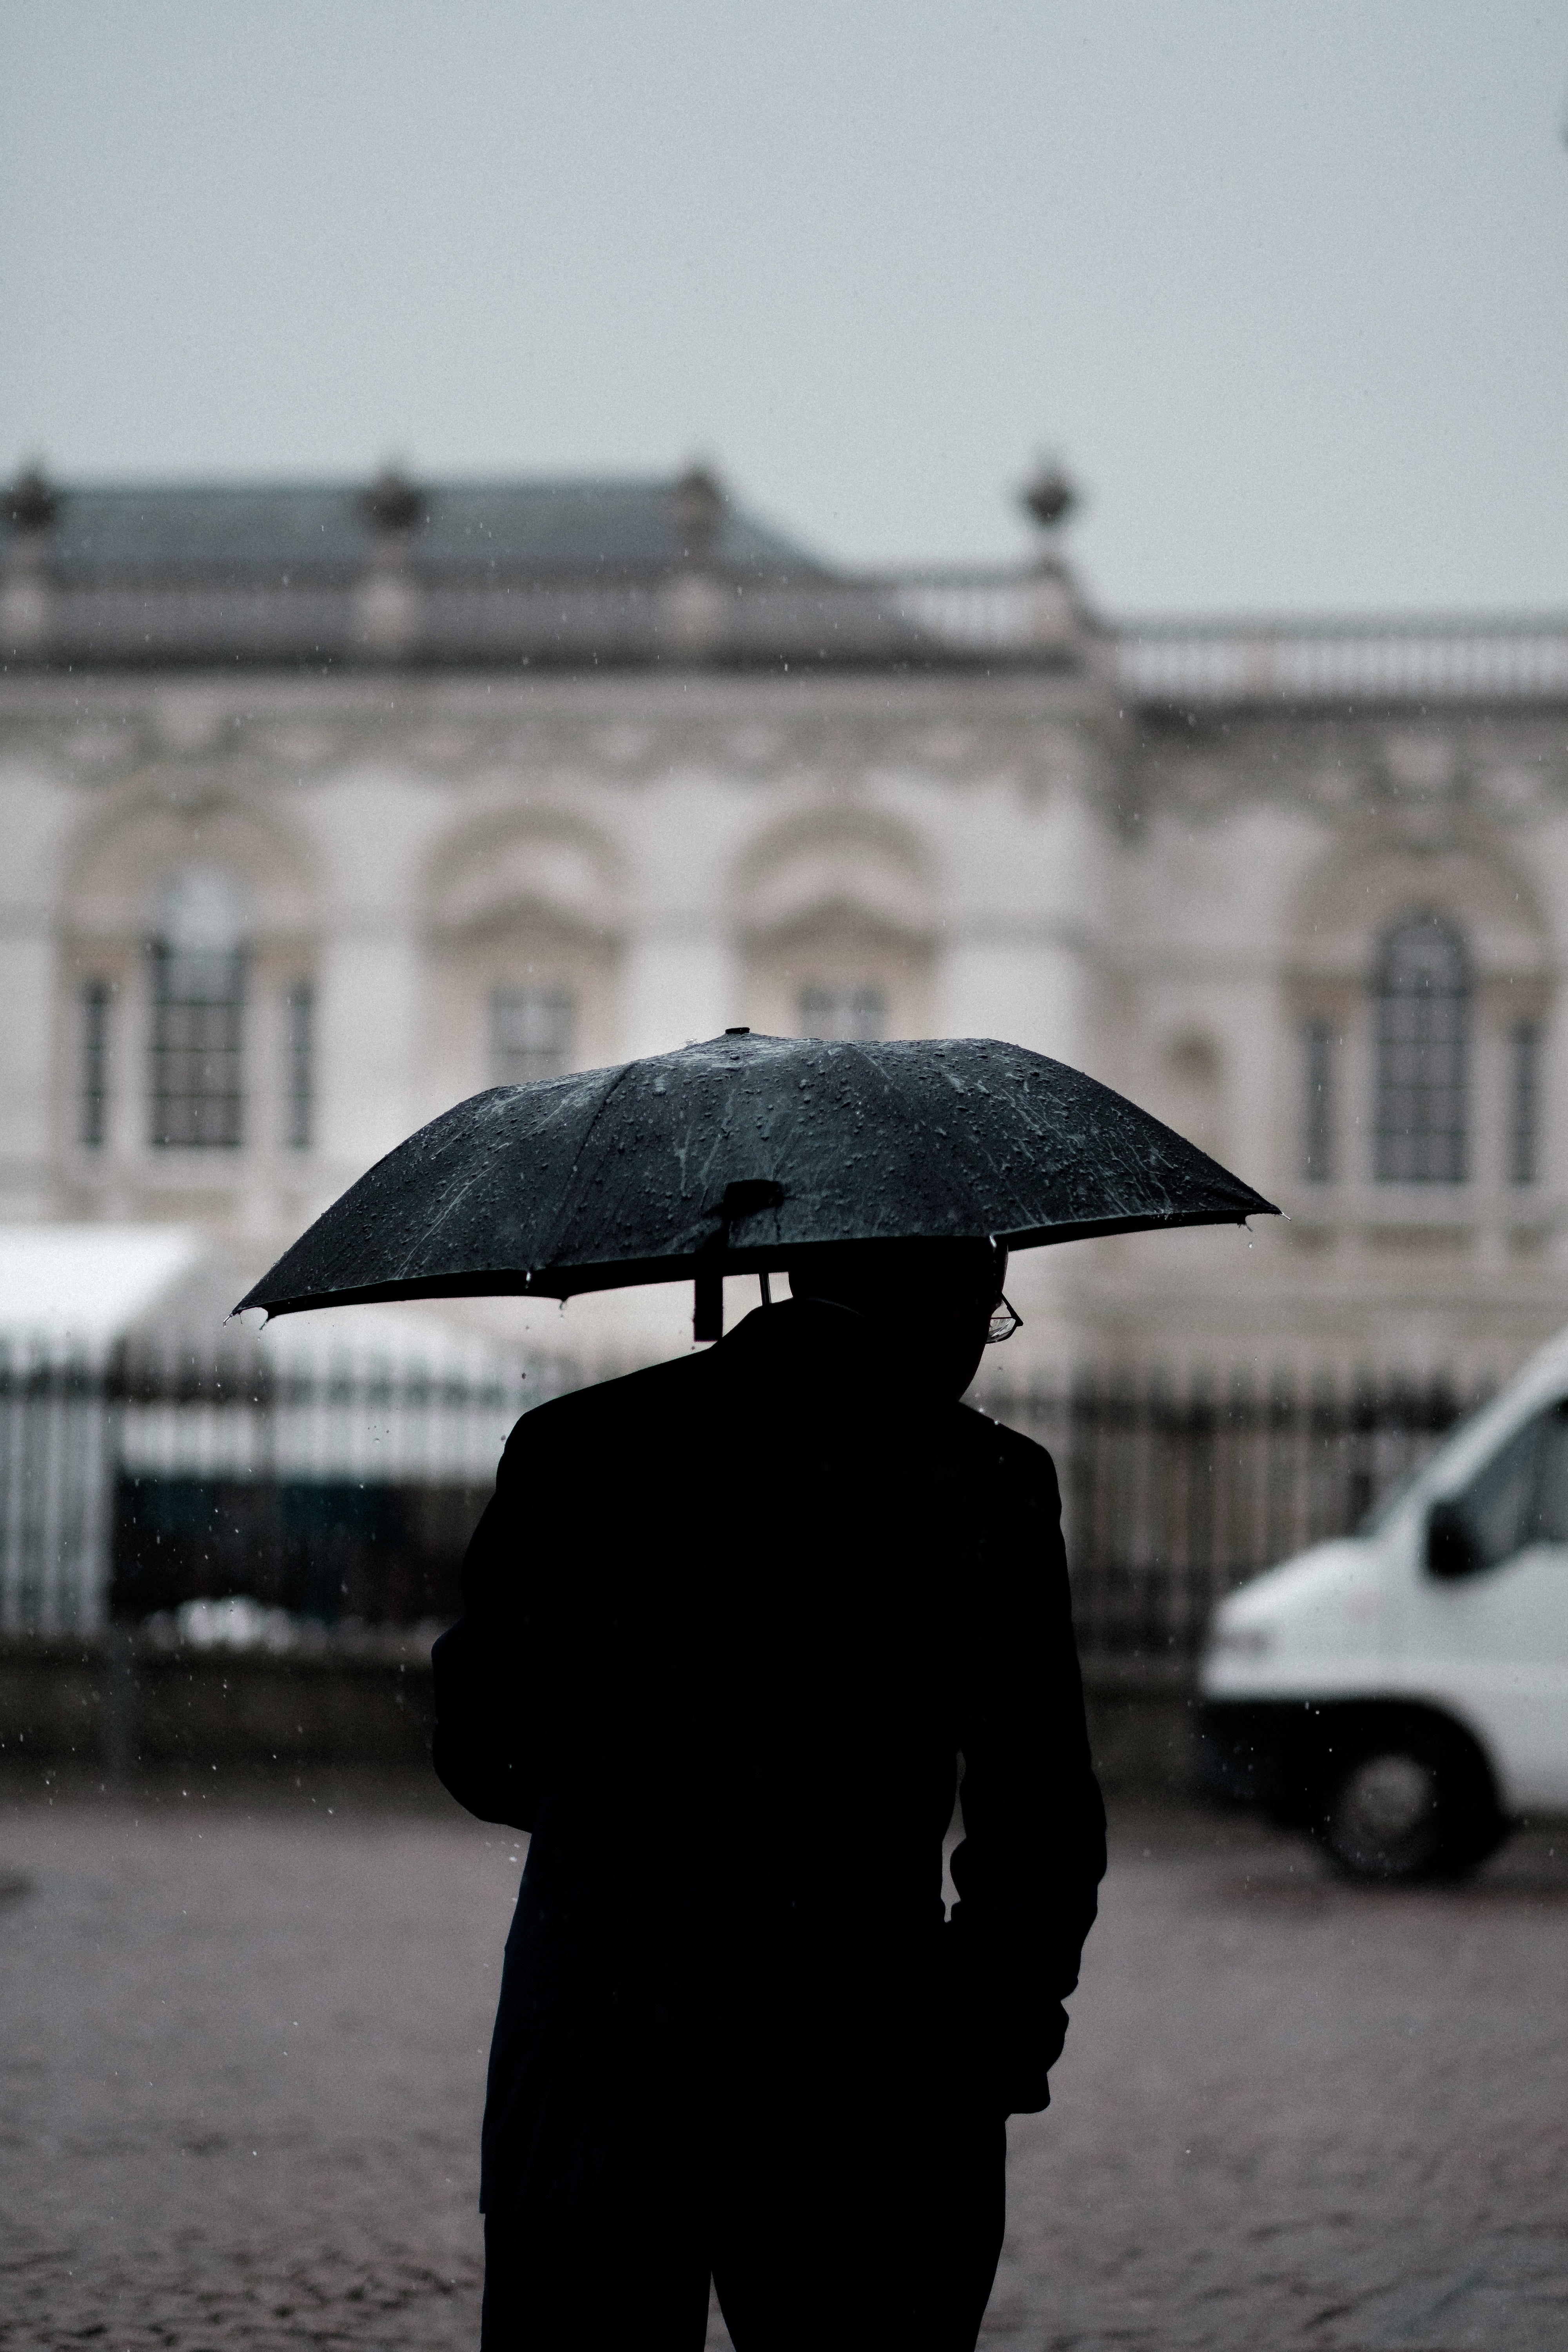
water, black and white, rain, umbrella, snapshot